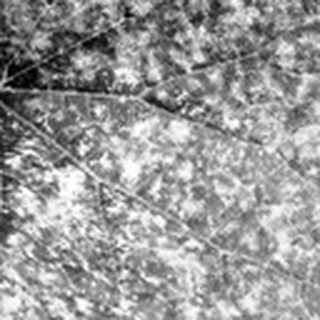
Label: cotton_powdery_mildew